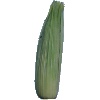
Label: Corn Husk 1